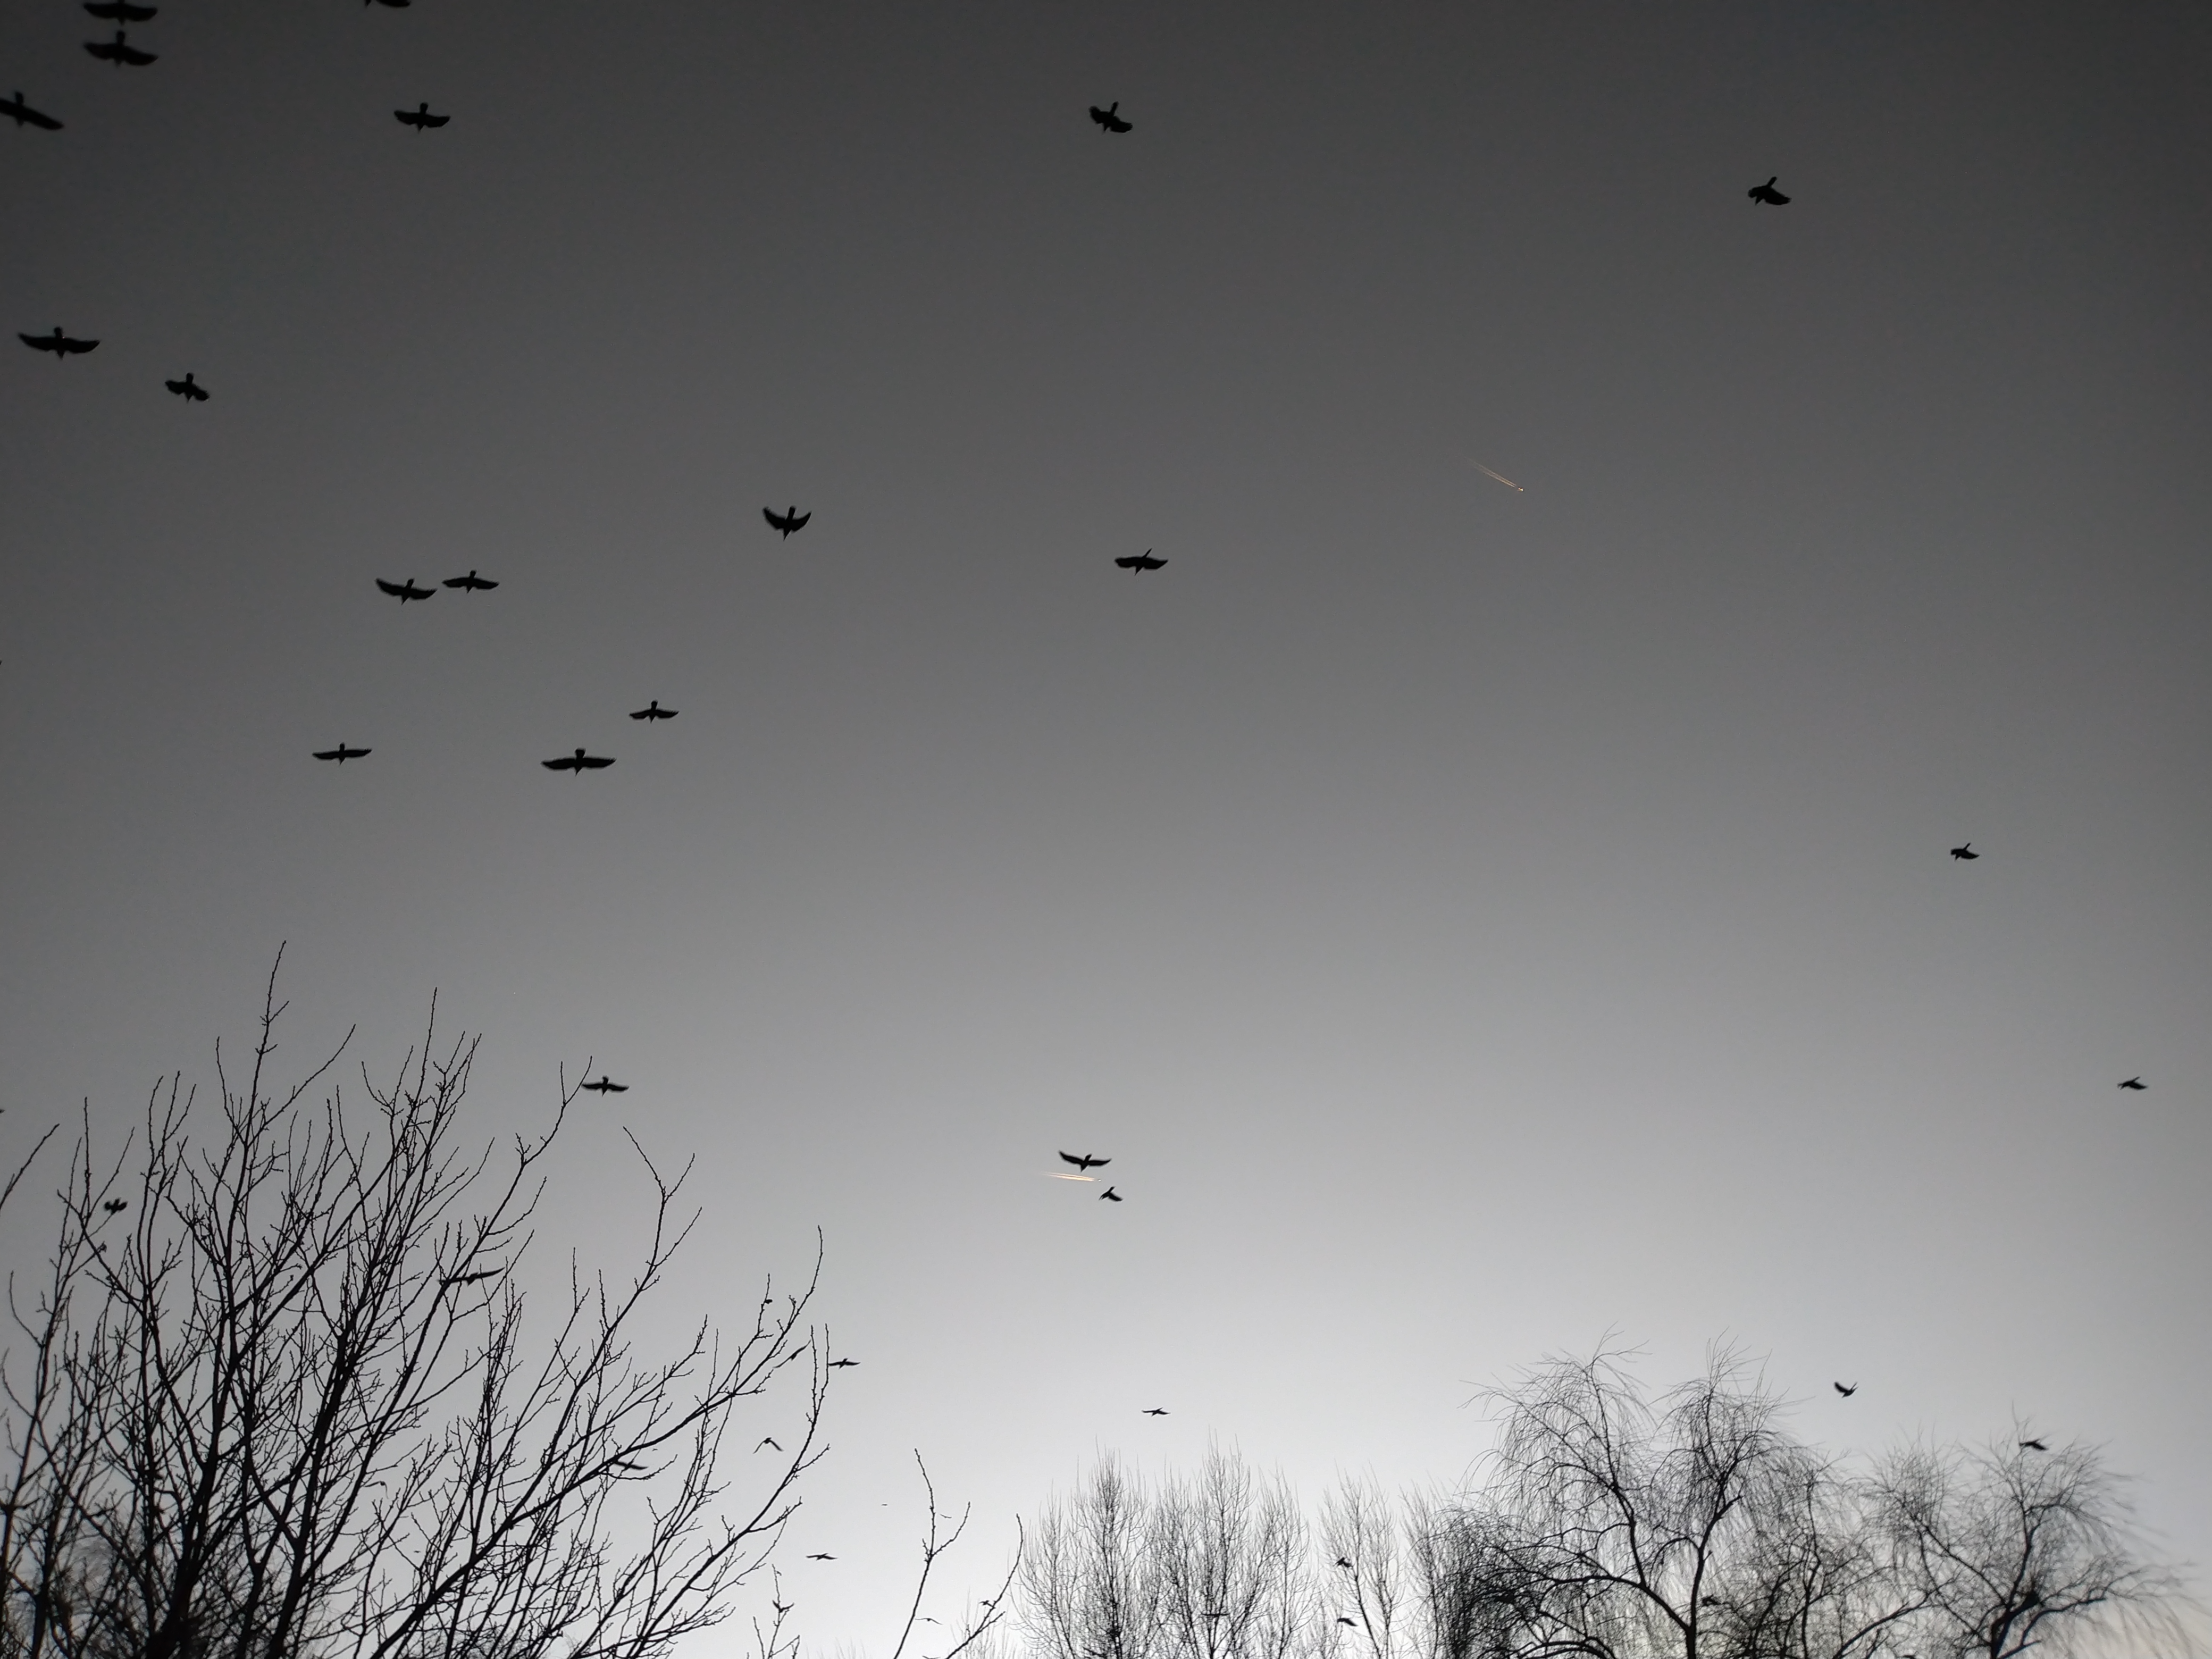
tree, sky, flock, black, bird migration, bird, animal migration, branch, black and white, atmosphere, cloud, monochrome photography, monochrome, photography, winter, plant, perching bird, space, crow like bird, crow